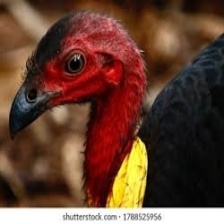
Species: BUSH TURKEY
Scientific name: ALECTURA LATHAMI